West of Scotland F.C.

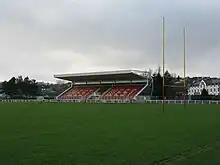
West of Scotland ground pictured in 2013

West's fortunes showed signs of revival when they won the Scottish Shield in 2006. This led to an old-field resurgence for the club, who enjoyed successive promotions from Premiership Division Three, and then Premiership Division Two.